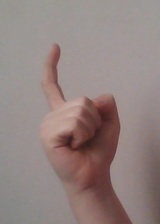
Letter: ra